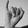
ASL letter: I